Erkelenz

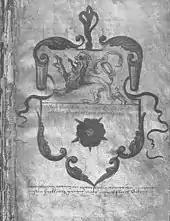
Coat of arms of the town of Erkelenz from the chronicle of Mathias Baux, 1562

Erkelenz received its town rights in 1326 from Count Reginald II of Guelders, as can be read in the town chronicle by Matthias Baux. But no deed granting town rights exists, which is why it has been suggested that there was no fixed date but, instead, a long drawn-out process of becoming a town over many years that may have dragged on into the 14th century. However, against that is the fact that there is a jury seal dating to the year 1331, and that Erkelenz appears on the Guelders urban diet on 1 December 1343. In 1359 Erkelenz is described in a document as a Guelders town and bears the Guelders lions and rose on its seal and coat of arms.